Jordan Pruitt

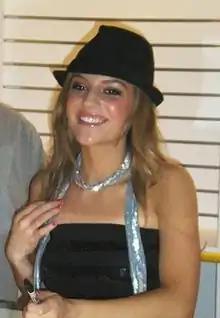
Pruitt in 2008

Jordan Pruitt Fuente ("née" Jordan Lynne Pruitt; born May 19, 1991) is an American former singer-songwriter living in Nashville, Tennessee. She has released two albums. Her debut single "Outside Looking In" charted on the US "Billboard" Hot 100 at number 77.